Richard Hudnut

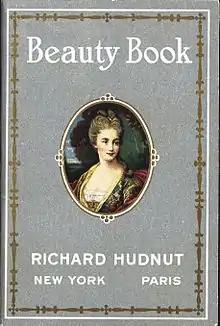
"Beauty Book" by Richard Hudnut

Hudnut began by transforming the family drugstore into an elegant showroom. The makeover was such that the shop now became a tourist attraction, and Hudnut's business flourished. In time, Hudnut's products became so widely known that he closed the retail store and focused on marketing his product lines through wholesale distributors.